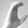
ASL letter: C